La Maliciosa

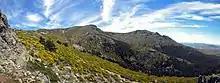
View of La Maliciosa and the valley of La Barranca, with cytisus in the foreground.

The slopes of this mountain are covered with different vegetation, depending on the altitude. From 1000m to 1300m can be found oakdales in fairly good condition, mixed with Scotch pine. From 1100m to 2000m, the predominant forest is that of Scotch pine. This tree species forms very dense forests on its western slope, that is, in La Barranca valley and on the northern slope of the Cuerda de los Porrones. The understory in this area is mainly composed of ferns. From 2000m onwards, the vegetation is composed of low high mountain scrub such as cytisus oromediterraneus and retama. This type of low vegetation, together with the juniper, extends along the southern slope, the steepest and rockiest, until it merges with the holm oak of the foothills.